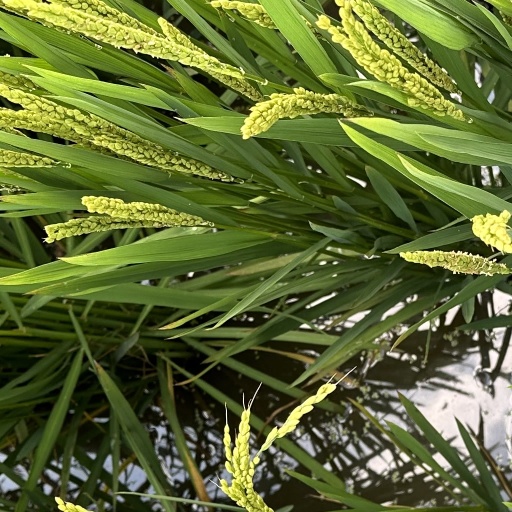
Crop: rice